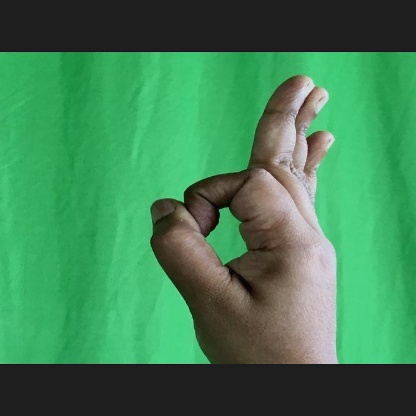
Mudra: Aralam